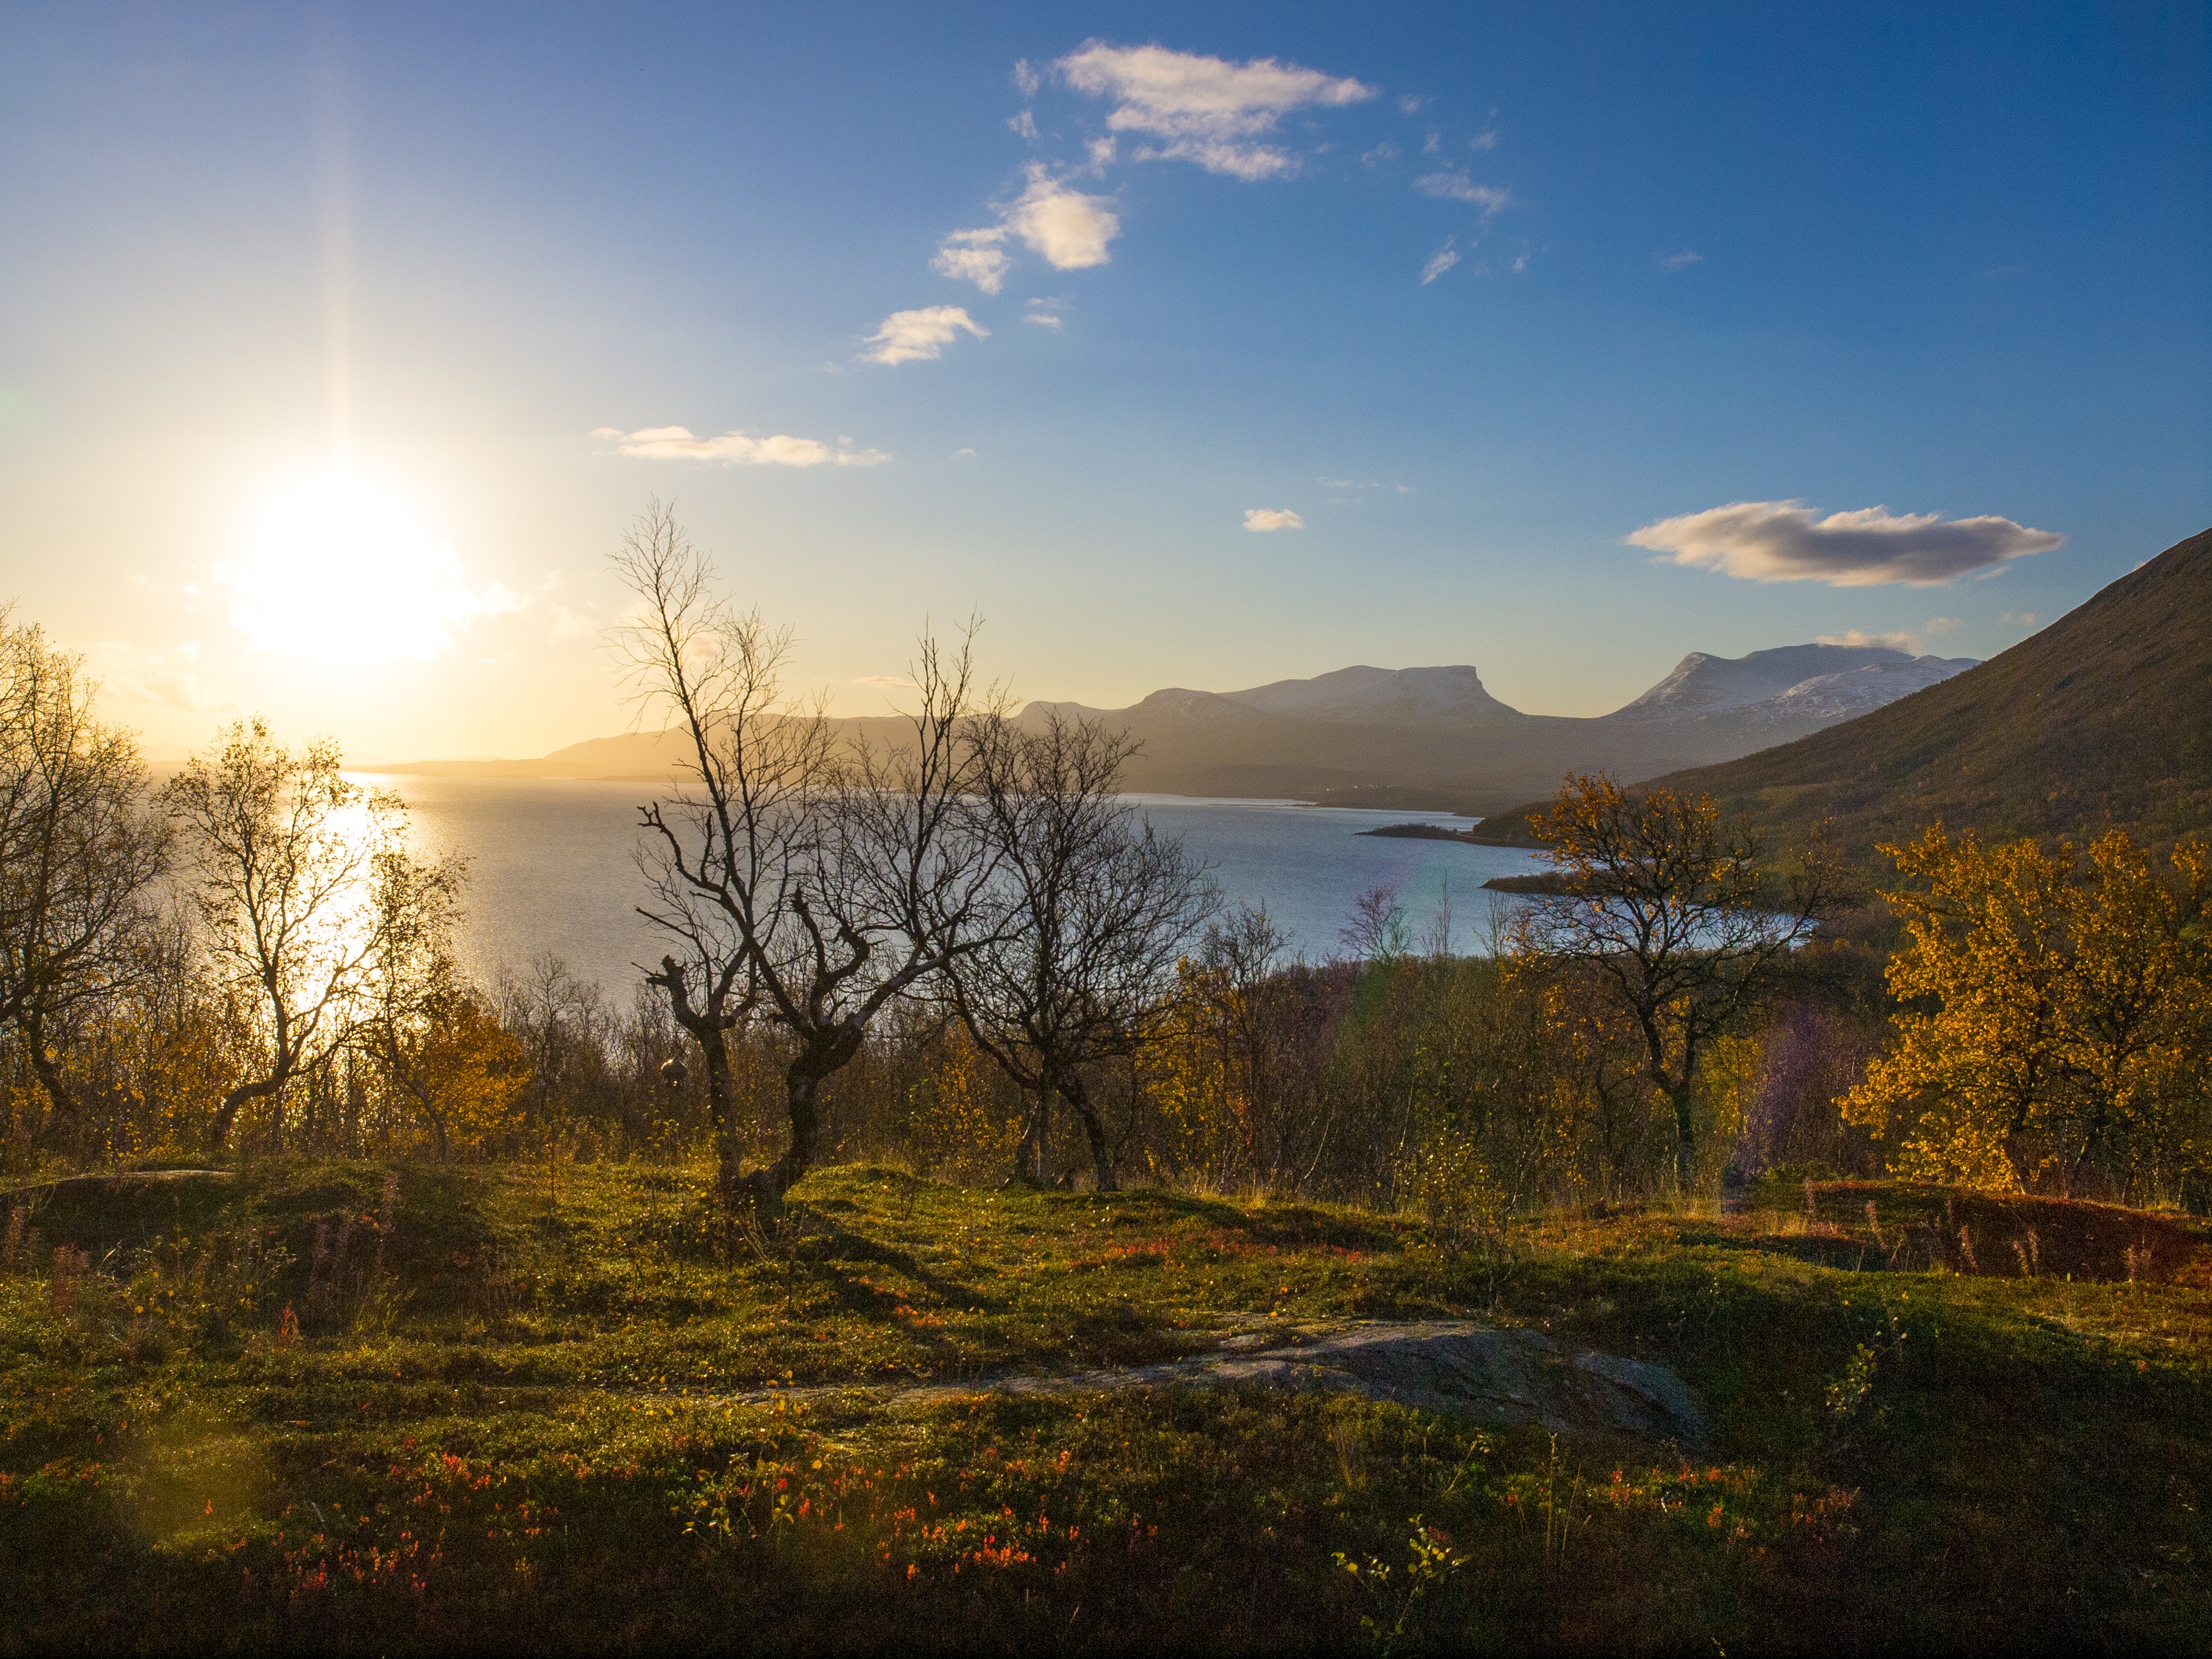
landscape, tree, nature, wilderness, mountain, cloud, sun, sunrise, sunset, meadow, sunlight, morning, hill, lake, dawn, dusk, evening, reflection, autumn, season, loch, rural area, lapland, natural environment, atmospheric phenomenon, bj rkliden